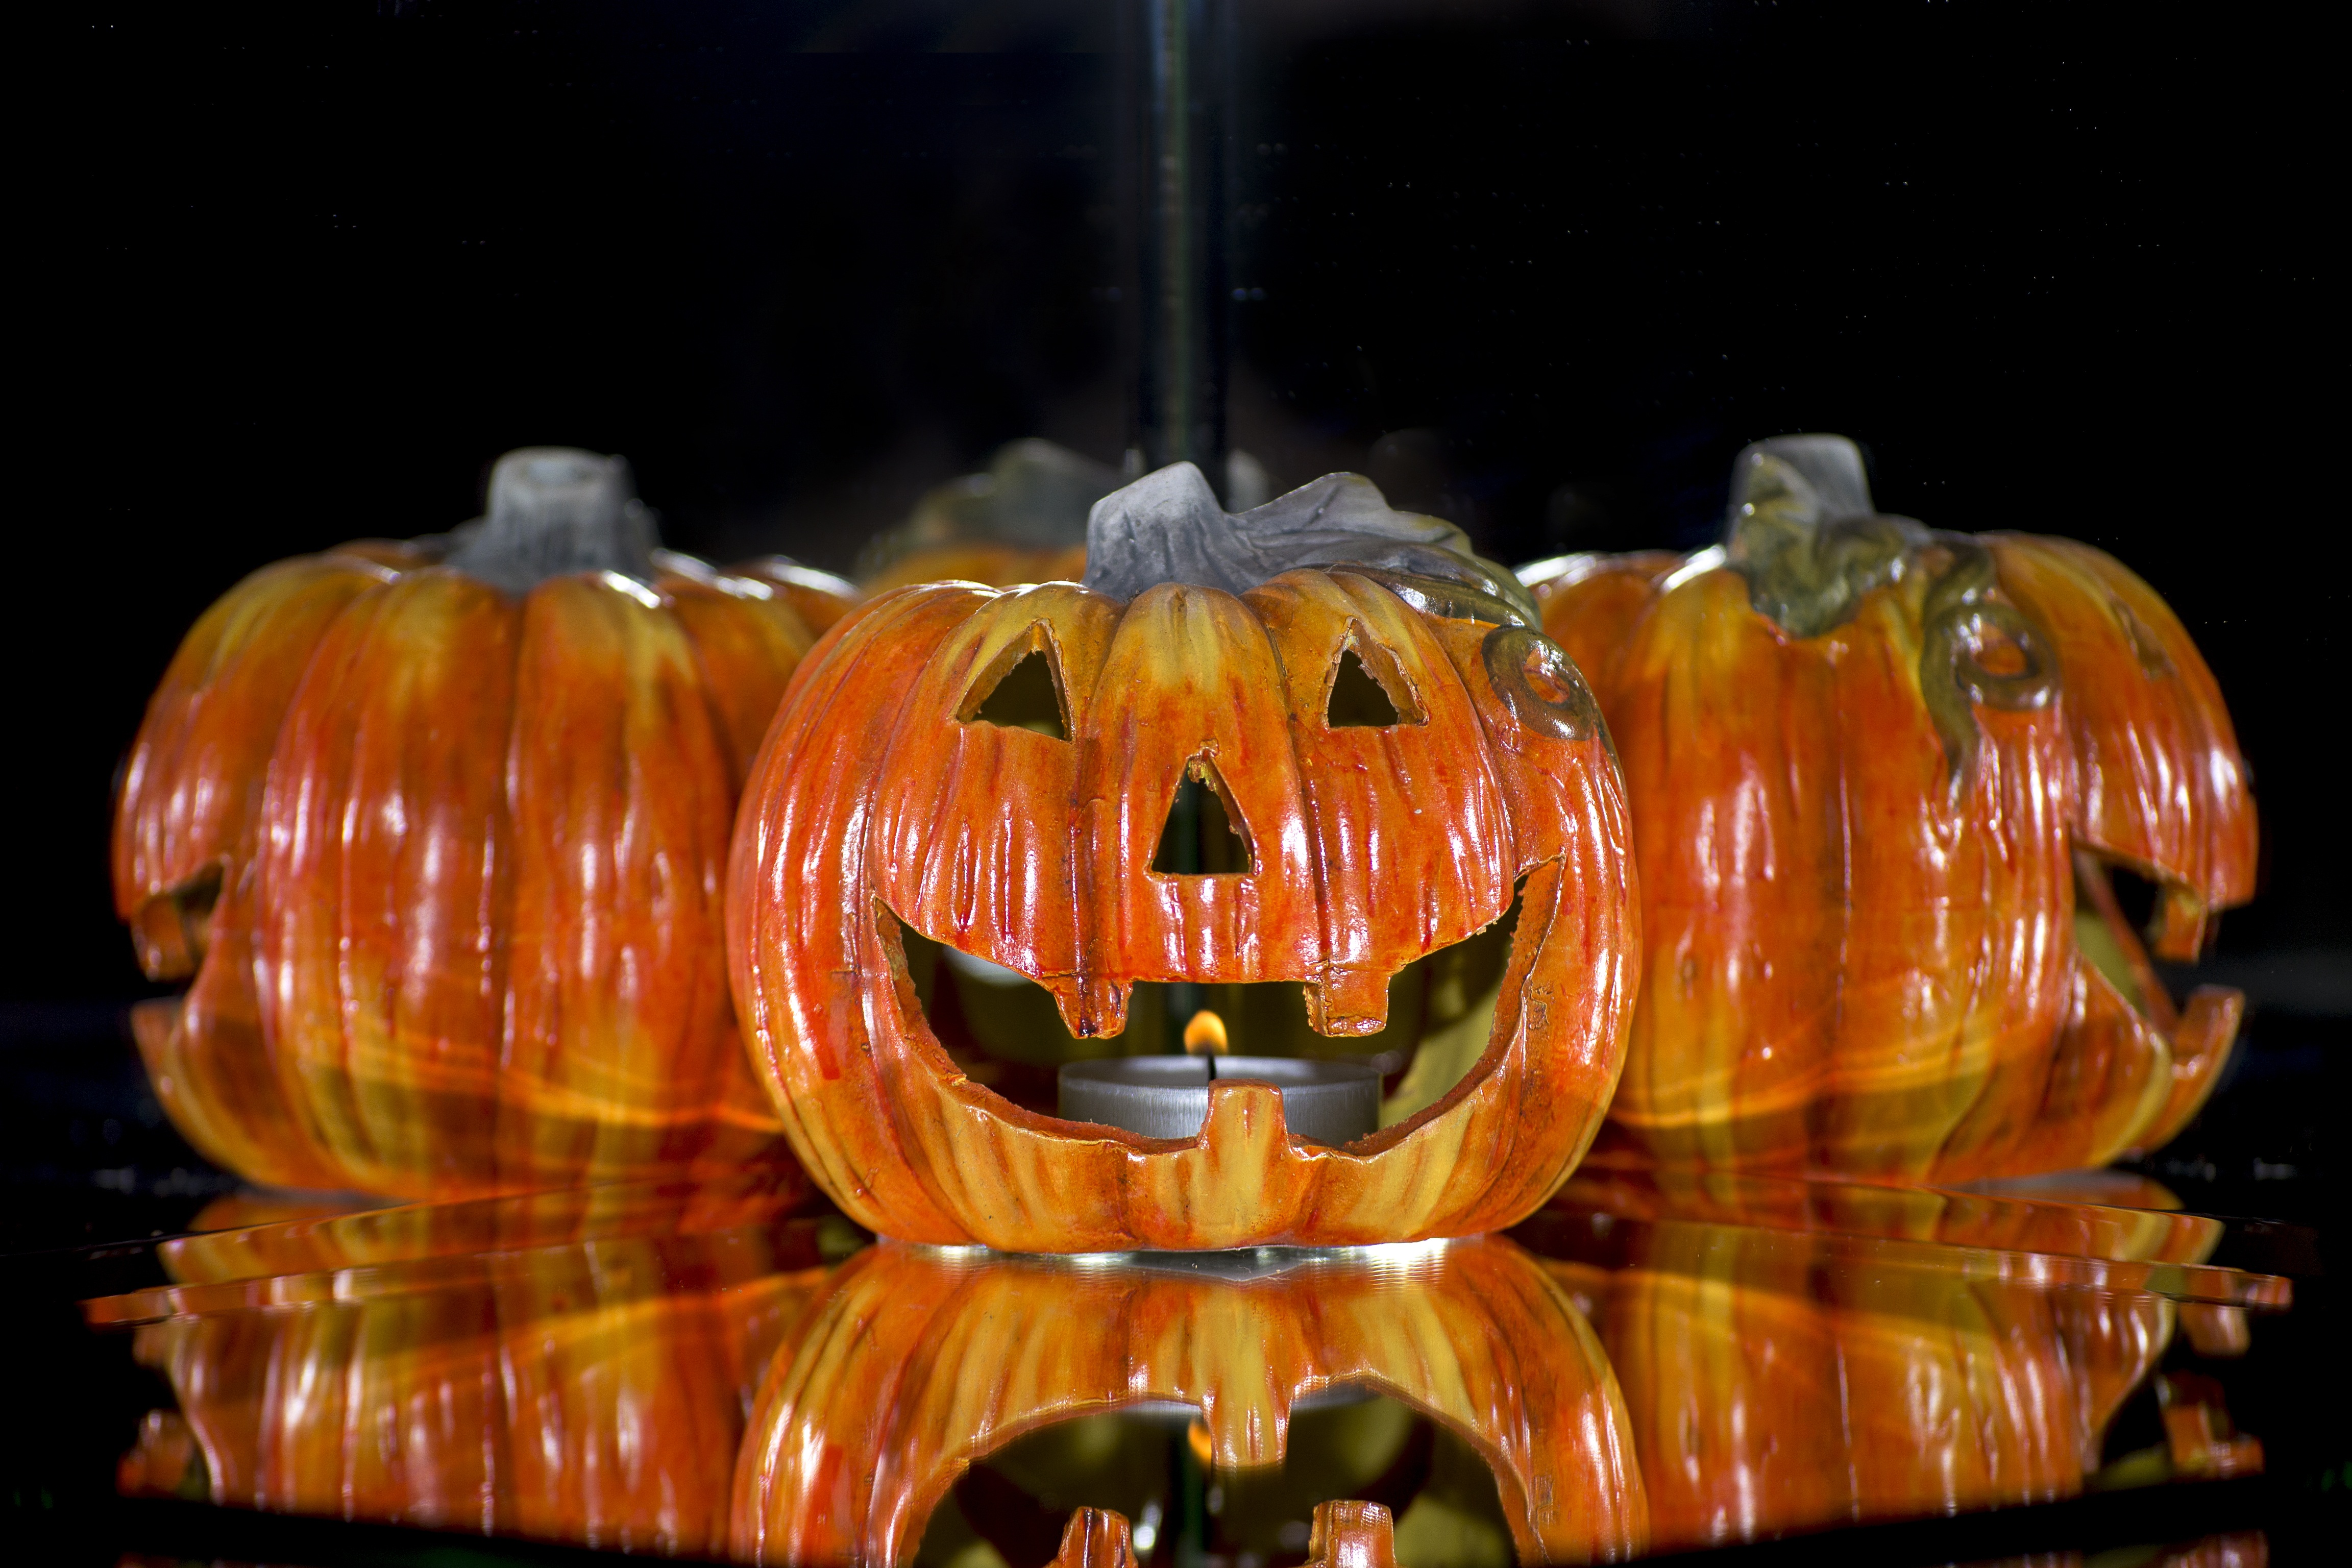
decoration, orange, autumn, pumpkin, halloween, lighting, jack o lantern, decorative, bright, seasonal, weird, creepy, style, carving, pumpkins, pumpkin ghost, autumn decoration, autumn motives, halloweenkuerbis, golden autumn pumpkins